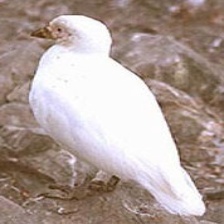
Species: SNOWY SHEATHBILL
Scientific name: CHIONIS ALBUS